Gill slit

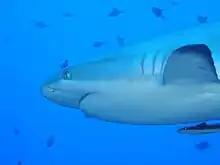
Gill slits on a grey reef shark

Gill slits are individual openings to gills, i.e., multiple gill arches, which lack a single outer cover. Such gills are characteristic of cartilaginous fish such as sharks and rays, as well as deep-branching vertebrates such as lampreys. In contrast, bony fishes have a single outer bony gill covering called an operculum.